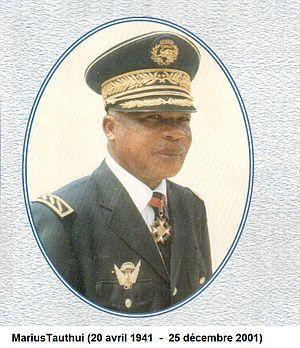
Date anniversaire décès
MariusTauthui, est un militaire ivoirien.